Fitness Boxing

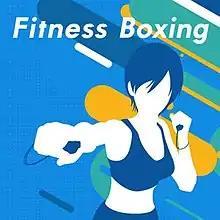
Home menu icon

Fitness Boxing is a fitness video game developed and published by Imagineer for the Nintendo Switch. The game was released on December 20, 2018 in Japan by Imagineer, December 21, 2018 in PAL territories and January 4, 2019 in North America by Nintendo.